Photographic fixer

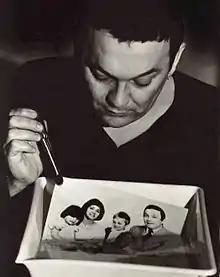
A black and white photographic print in a tray while being processed after exposure to light under a photographic enlarger. Typically three trays are used containing either developer, stop bath, or fixer, in that order. The print must then be rinsed in water to remove the fixer.

Photographic fixer is a mixture of chemicals used in the final step in the photographic processing of film or paper. The fixer stabilises the image, removing the unexposed silver halide remaining on the photographic film or photographic paper, leaving behind the reduced metallic silver that forms the image. By fixation, the film or paper is insensitive to further action by light. Without fixing, the remaining silver halide would darken and cause fogging of the image.